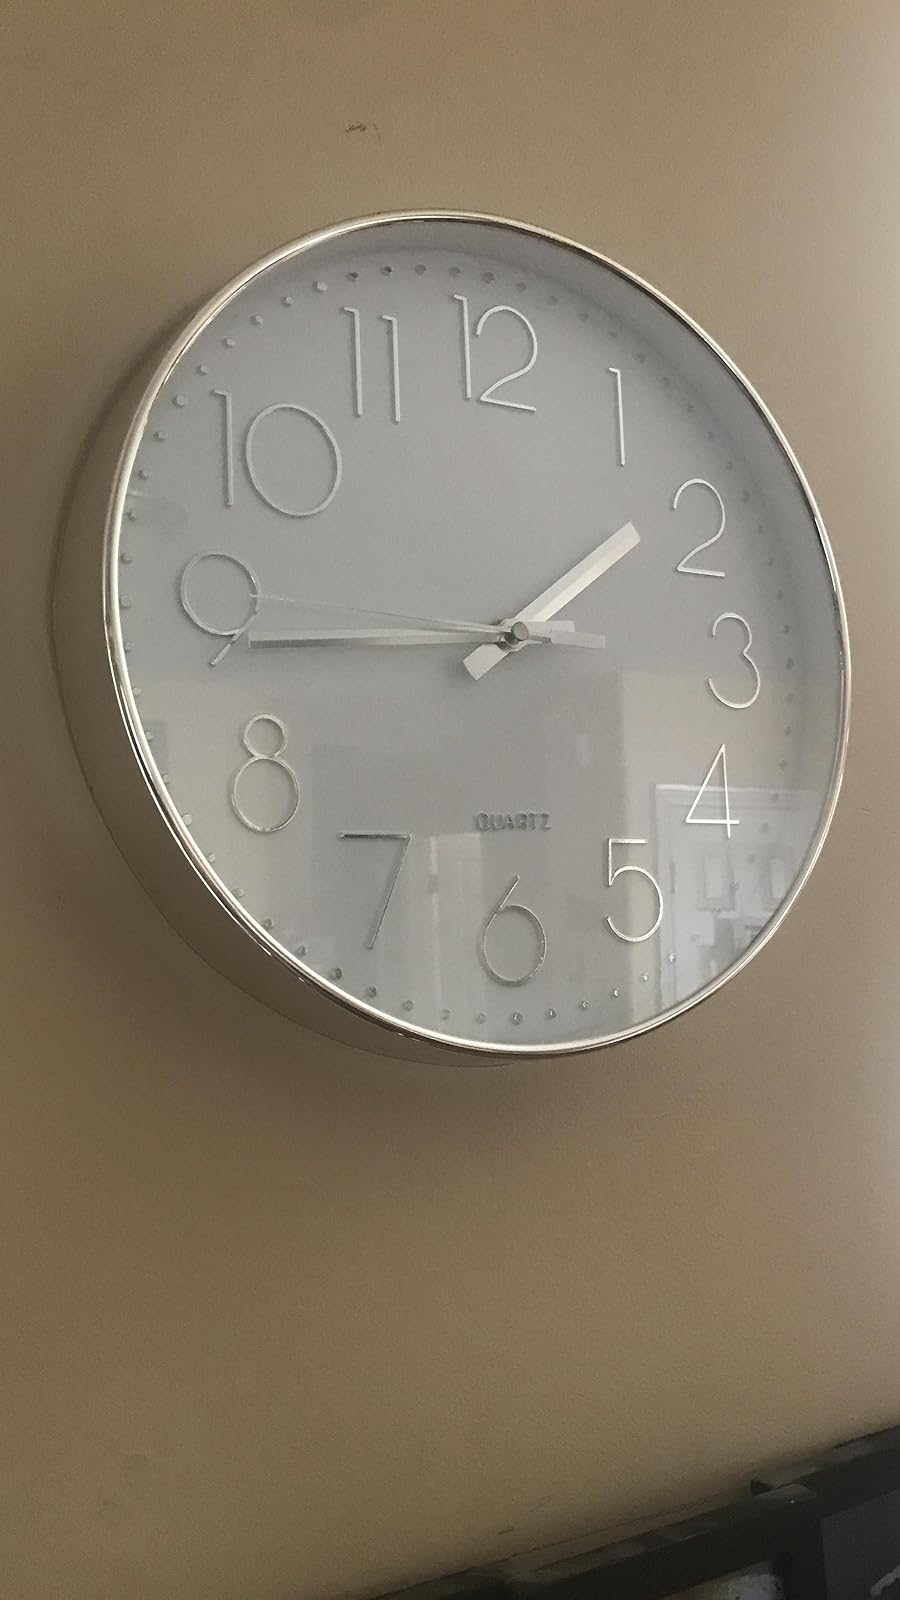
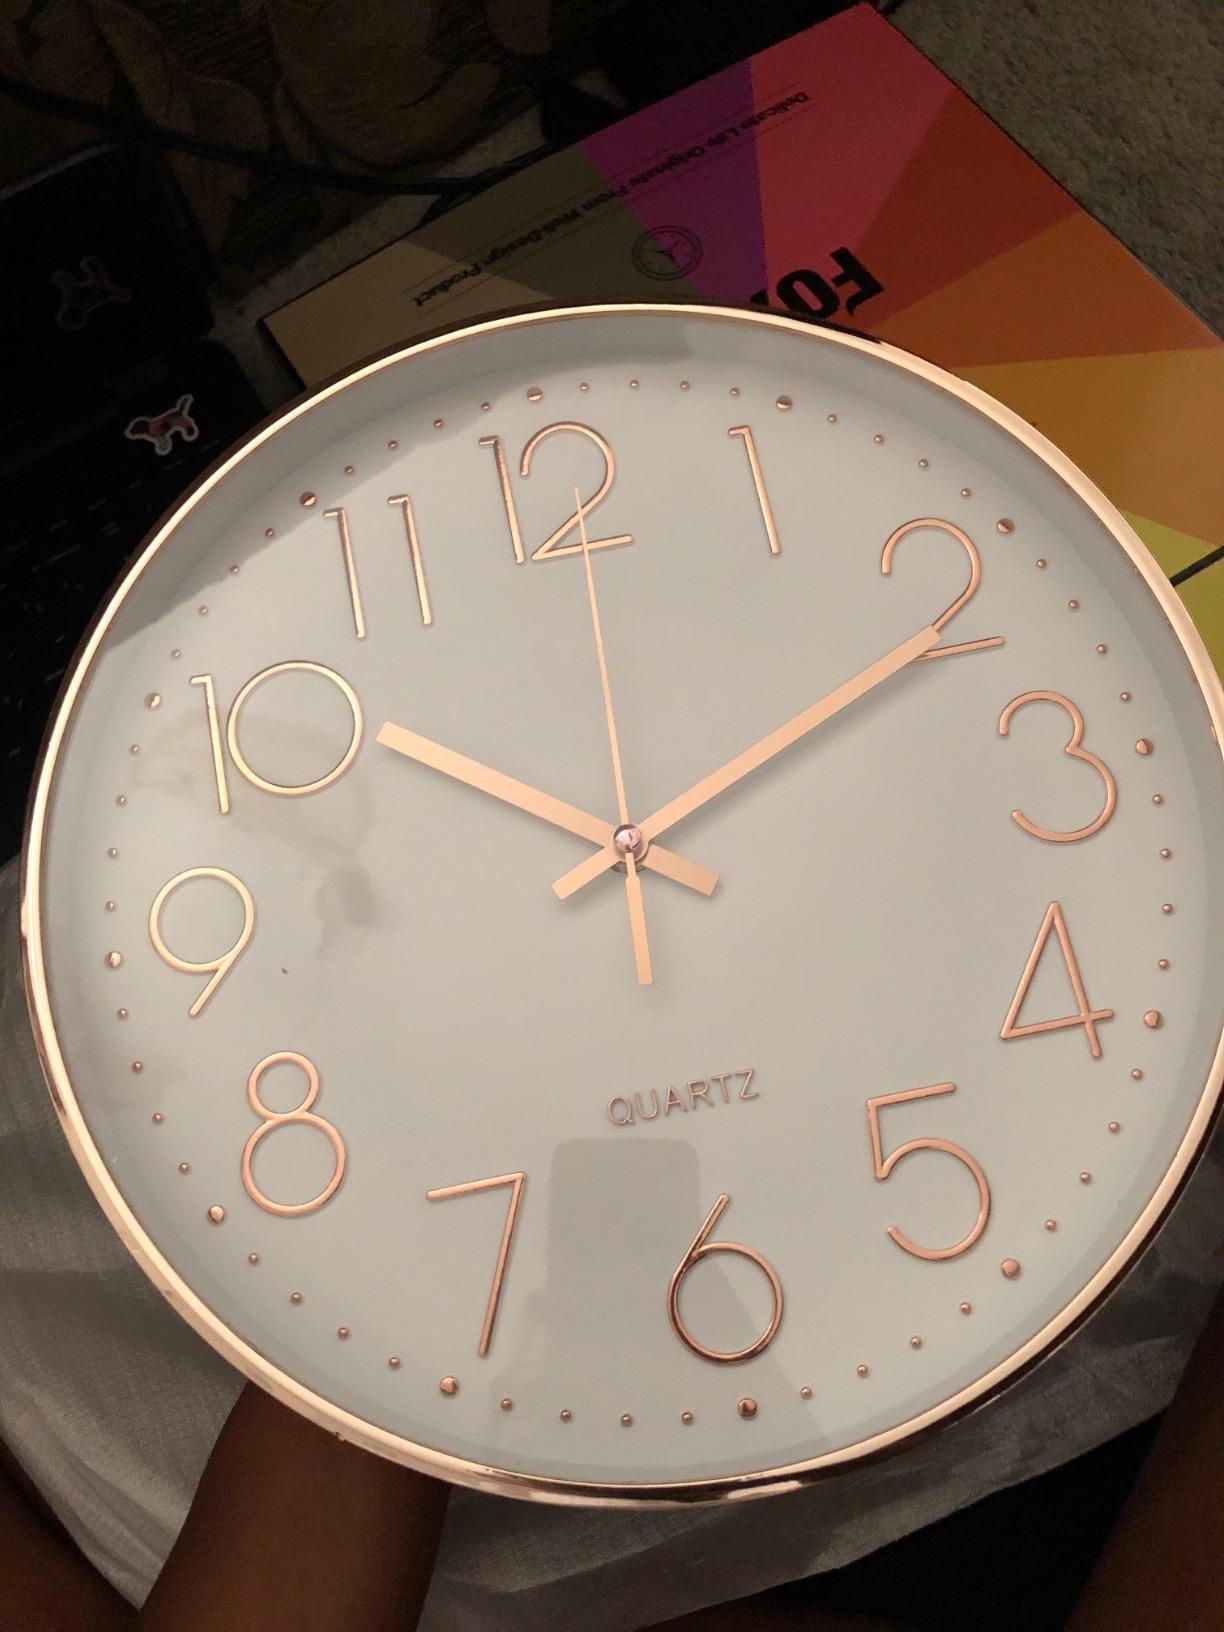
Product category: clock
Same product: no